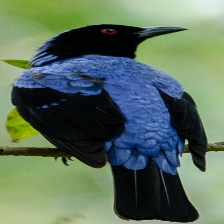
Species: FAIRY BLUEBIRD
Scientific name: IRENA